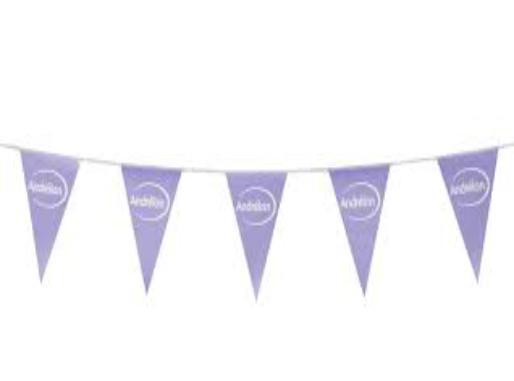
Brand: Andrelon
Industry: Necessities